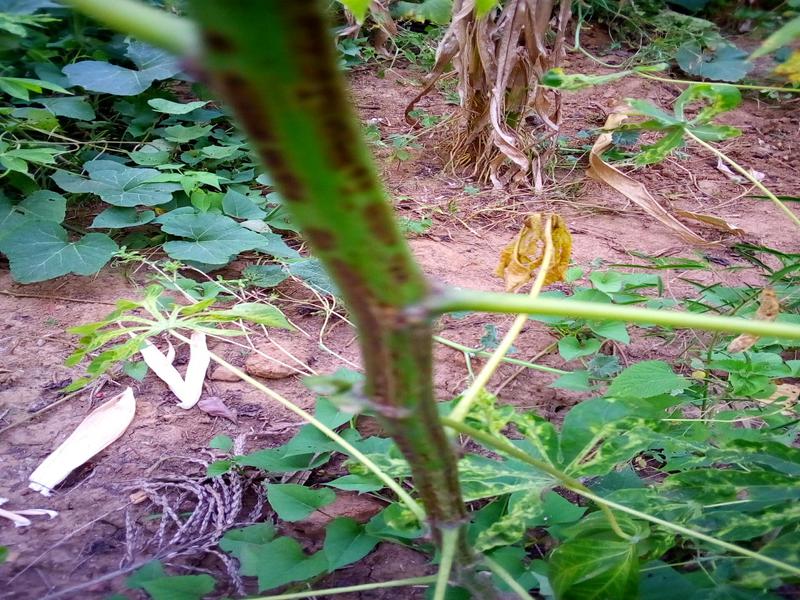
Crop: cassava
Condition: brown_streak_disease